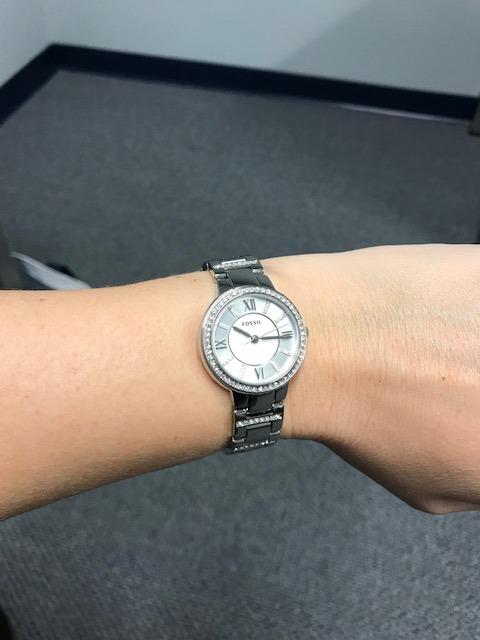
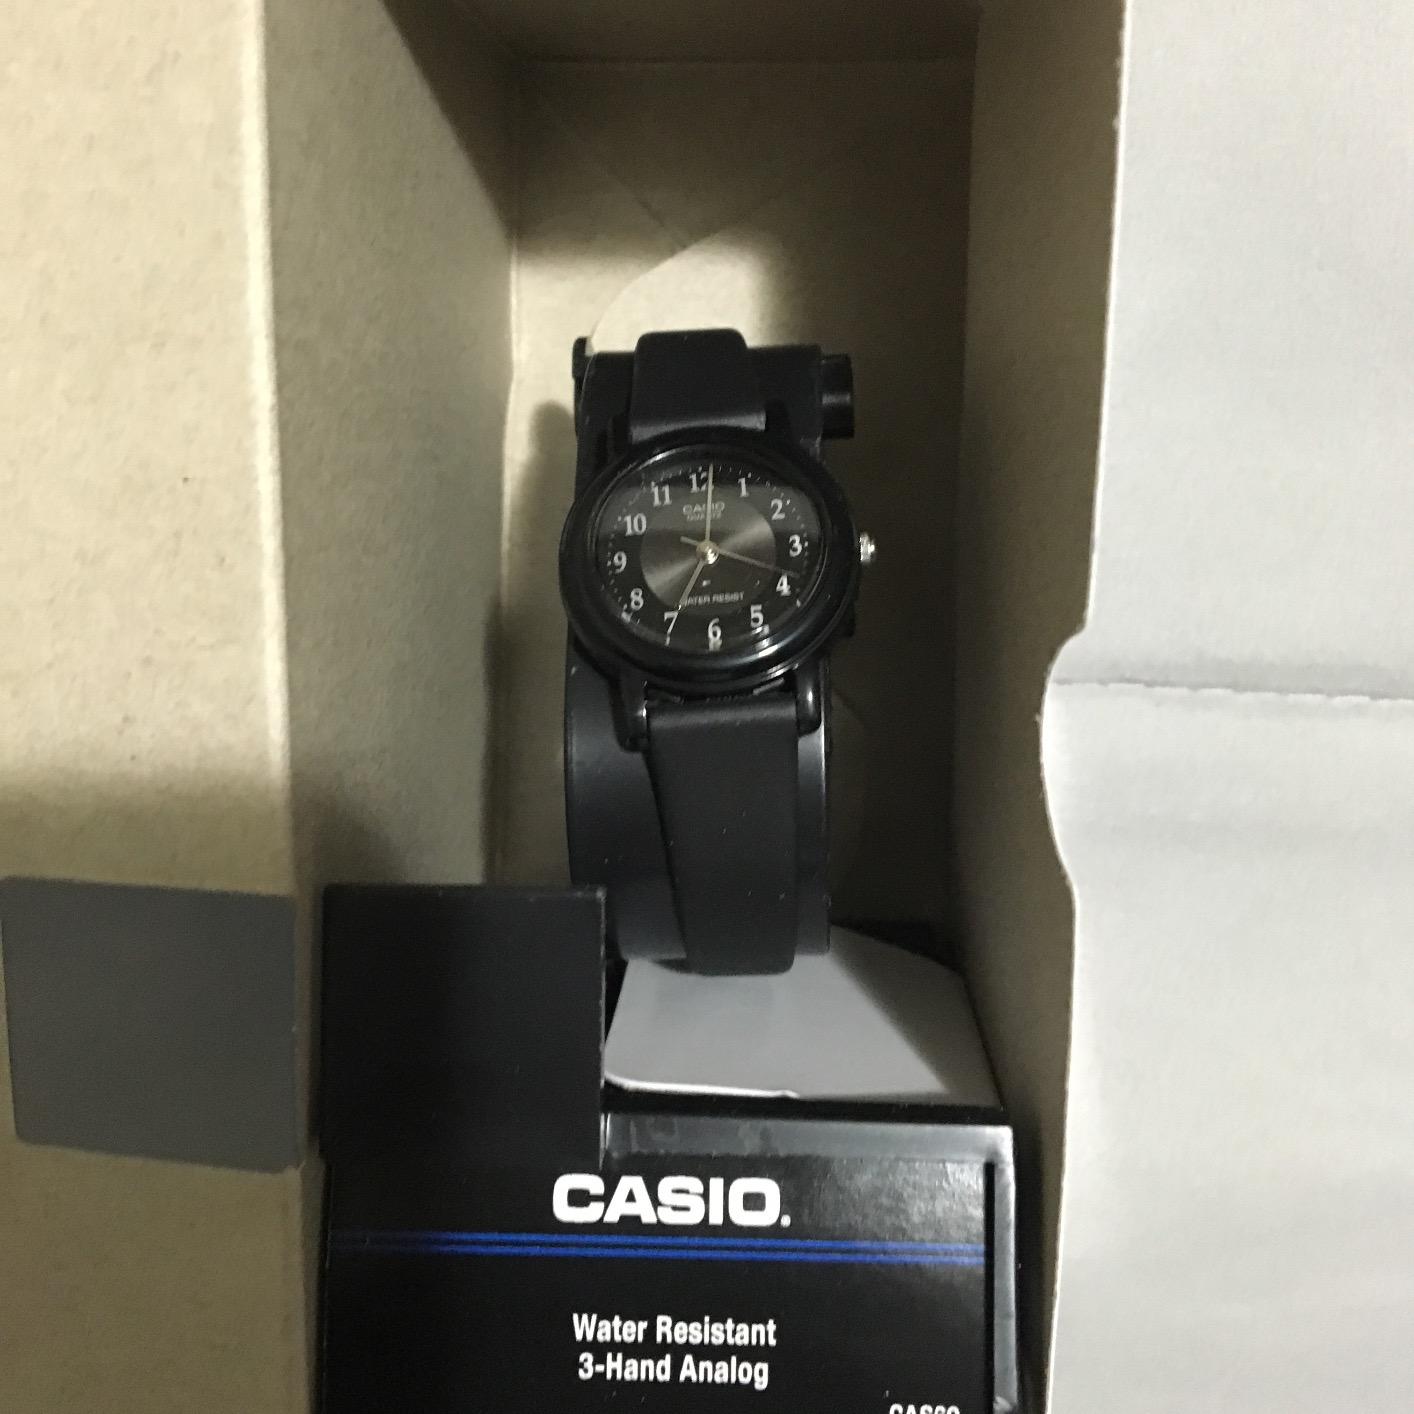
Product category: accessories_watch
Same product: no